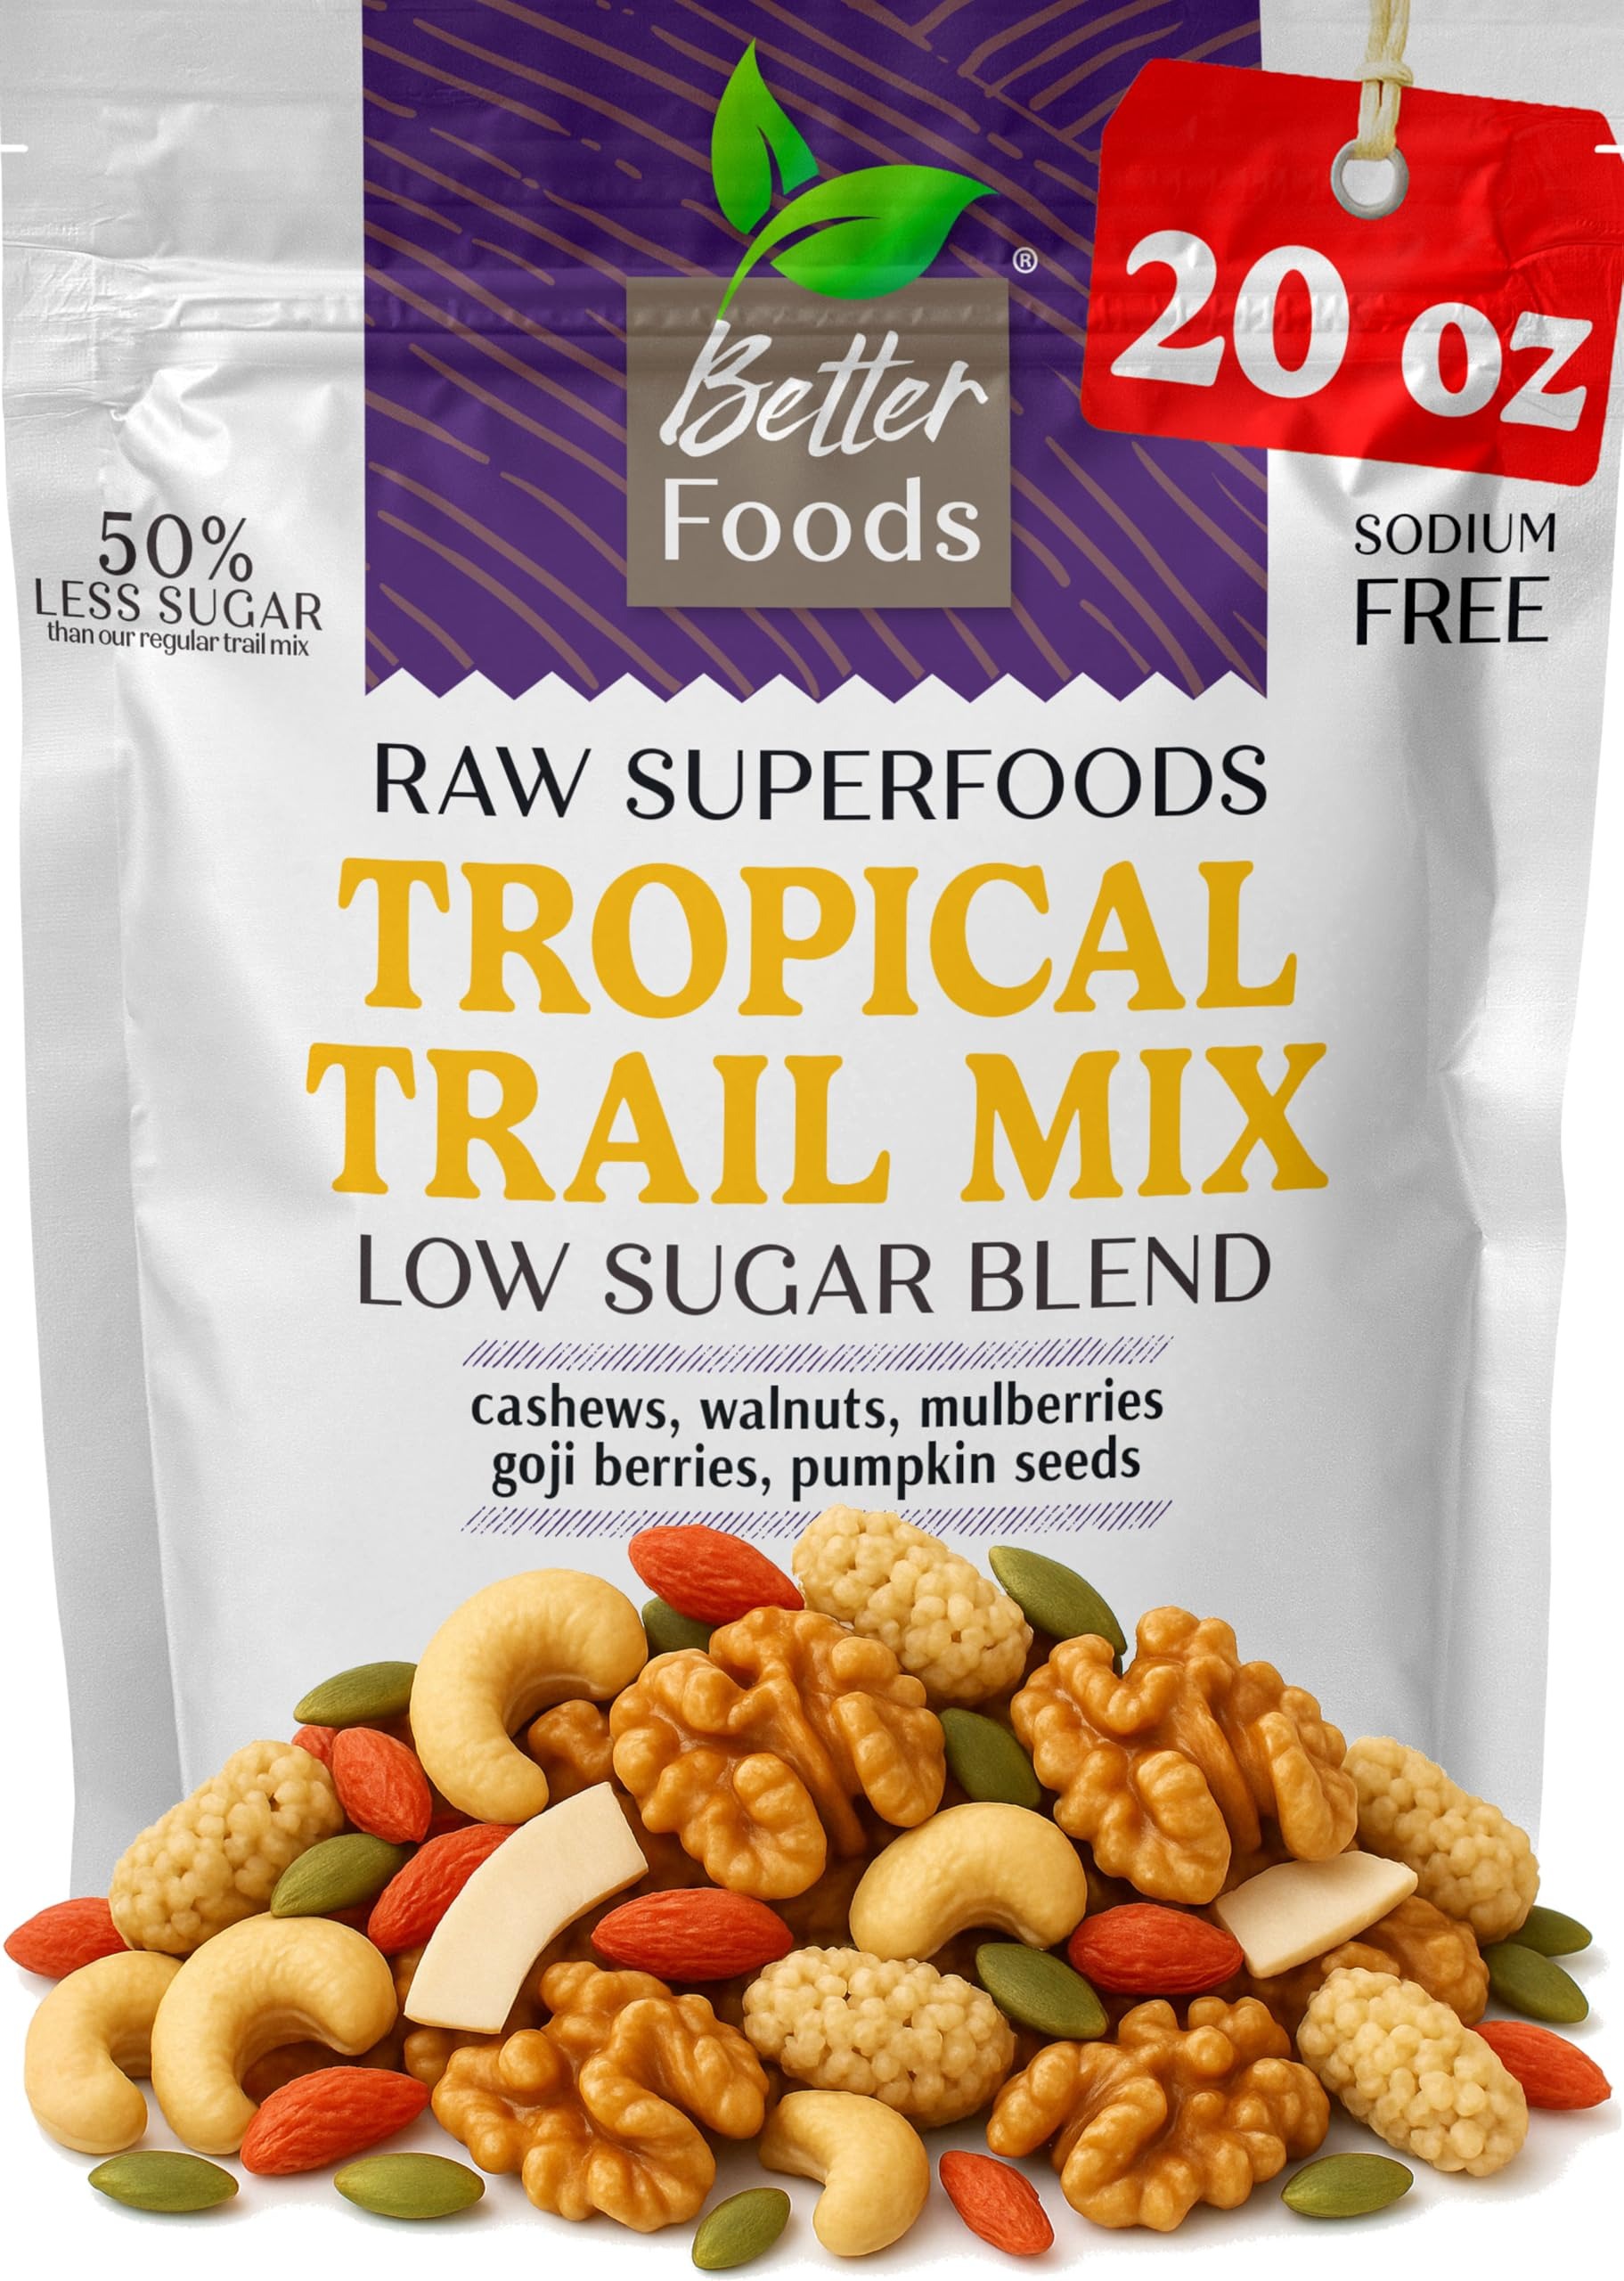
Item Name: BetterFoods Raw Superfoods Tropical Trail Mix Low Sugar Blend | Premium Coconut Trail Mix with 50% Less Sugar & Raw Superfoods | Vegan, Gluten Free & Non-GMO | 20oz Healthy Snack Pack
Bullet Point 1: 50% Less Sugar: Specially formulated tropical blend with reduced sugar content compared to regular trail mix
Bullet Point 2: Exotic Superfood Mix: Premium blend of cashews, organic mulberries, pumpkin seeds, walnuts, goji berries, and organic coconut
Bullet Point 3: Natural Energy: Perfect combination of healthy fats and protein for sustained energy without sugar crash
Bullet Point 4: Clean Ingredients: No artificial sweeteners or additives - naturally lower in sugar through careful ingredient selection
Bullet Point 5: Tropical Paradise: Experience the perfect balance of sweet and nutty with real coconut pieces
Bullet Point 6: PACK SIZE: Contains 1 bag of 20oz (567g) net weight
Product Description: Embark on a tropical journey with BetterFoods Raw Superfoods Trail Mix - Tropical Power Blend, where flavorful decadence meets nutritional power. Imagine a blend where each bite transports you to a tropical paradise, while simultaneously fueling your body with a powerhouse of nutrients. </br></br> Guilt-Free, Tropical Bliss</br> This blend brings the vibrant flavors of the tropics straight to your snack time, combining cashews, organic white mulberries, pumpkin seeds, walnuts, organic goji berries, and organic coconut. What's even better? This lush blend boasts 50% less sugar than our regular trail mixes, allowing you to indulge without the guilt. </br></br> Purity in Every Mouthful</br> Experience the genuine taste of each ingredient. Raw, unsalted, and without added sugars, fats, or artificial additives, this mix is a true testament to our commitment to your health and unadulterated snacking pleasure. </br></br> Diverse Culinary Potential</br> Beyond a snack, our Tropical Power Blend opens a realm of culinary possibilities. Elevate your yogurt, enhance your baking, adorn your salads, or simply savor it handful by handful. </br></br> BetterFoods, Better You</br> Your well-being is our mission. We meticulously curate blends that serve not just a flavorful encounter but a nutritious adventure. Our Tropical Power Blend is a step towards healthy snacking, where every bite is a fusion of taste and wholesome living. </br></br> Indulge in the exotic. Dive into a world where the power of superfoods and the vibrant essence of the tropics collide, crafting a snack that’s as beneficial as it is delicious.
Value: 20.0
Unit: Ounce

Price: 39.47